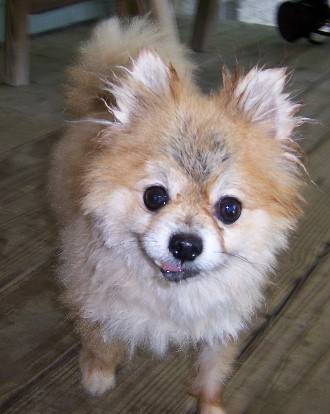
Label: dog